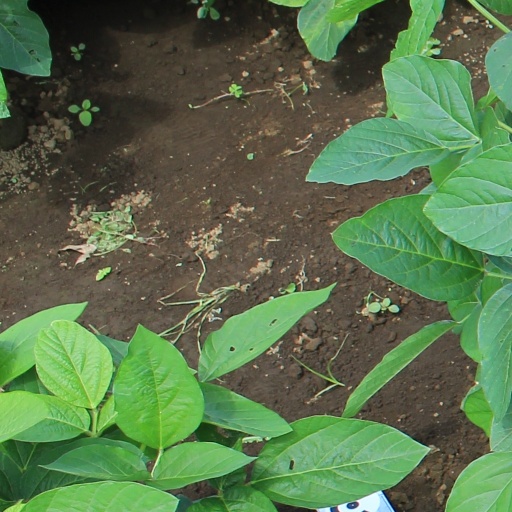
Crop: soybean